Thyagam

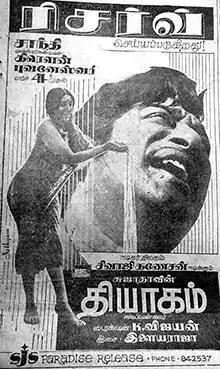
Theatrical release poster

Thyagam is a 1978 Indian Tamil-language drama film directed by K. Vijayan, starring Sivaji Ganesan and Lakshmi. It is a remake of the 1974 Bengali film "Amanush". The film was released on 4 March 1978 and became one of the highest-grossing Tamil films of the year.